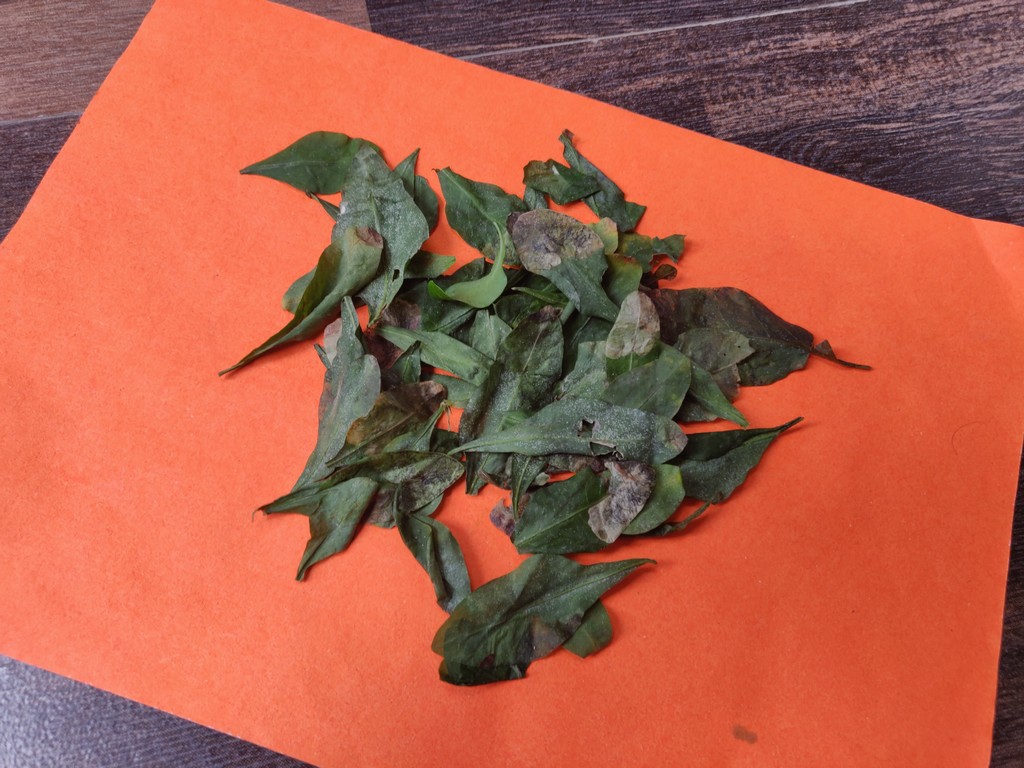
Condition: Unhealthy
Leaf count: multiple
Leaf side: unknown